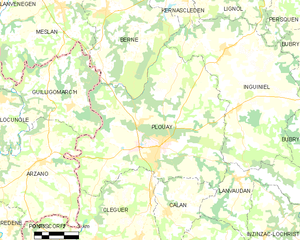
Plouay [pluɛ] est une commune française située dans le département du Morbihan, en région Bretagne. Historiquement, elle fait partie du Kemenet-Héboé et du Pays de Lorient.